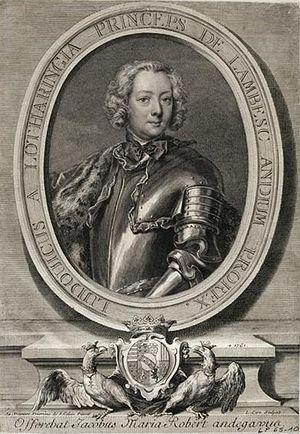
Louis Charles de Lorraine, prince de Lambesc, comte de Brionne, fut Grand écuyer de France.
Laurent Cars est un peintre et graveur français, né à Lyon le 28 mai 1699, et mort à Paris le 14 avril 1771.
Louise-Julie-Constance de Rohan-Rochefort, comtesse de Brionne, née le 5 mars 1734, reçue chanoinesse du couvent de Remiremont le 10 décembre 1742, épousa Louis-Charles de Lorraine le 3 octobre 1748 à Paris. Elle fut une passion perçue comme platonique de Louis XV et la maîtresse d'Étienne-François de Choiseul qu'elle accompagna dans son exil au château de Canteloup. Seule femme à avoir exercé la fonction de grand écuyer de France, châtelaine de Limours, elle émigra sous la Révolution française et mourut le 20 mars 1815 à Presbourg.